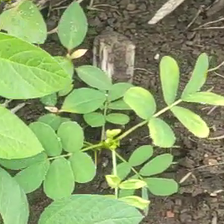
Weed species: Sicklepod_(Senna obtusifolia)